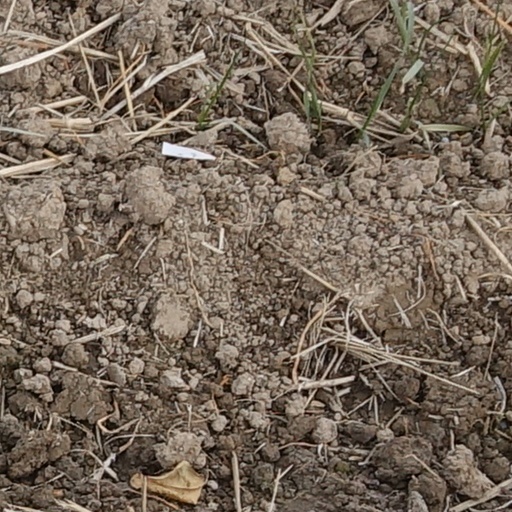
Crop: wheat